Ali Cenani

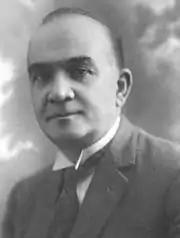
Ali Cenani

Ali Cenani (1872 Constantinople–5 December 1934) was a Turkish politician of the Republican Peoples Party (CHP) and member of the Grand National Assembly of Turkey. He served as a Minister of Commerce in the 1920s during the presidency of Kemal Atatürk. Before, he was also member of the Ottoman Parliament.